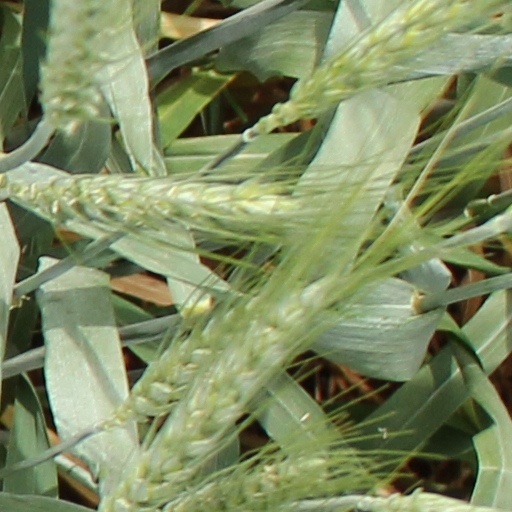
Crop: wheat